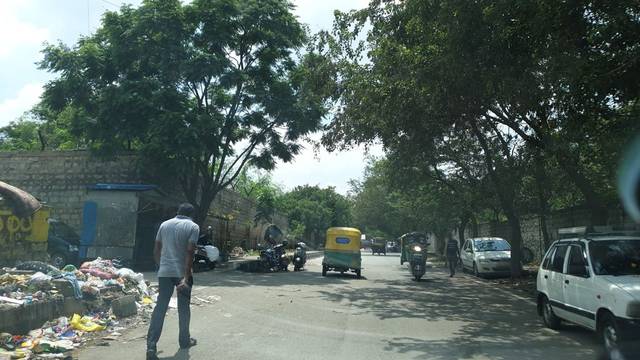
Region: India
Coordinates: 12.964, 77.669